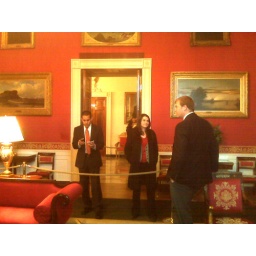
If you're curious, they covered their gingerbread house in white chocolate for accuracy.